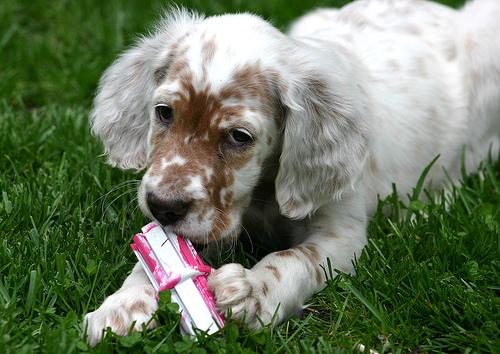
Breed: english setter